Vaccine

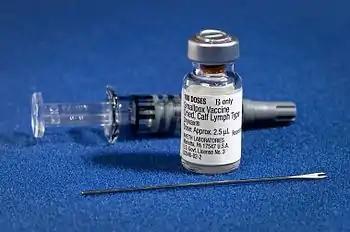
Smallpox vaccine and equipment for administering it

A vaccine is a biological preparation that provides active acquired immunity to a particular infectious or malignant disease. The safety and effectiveness of vaccines has been widely studied and verified. A vaccine typically contains an agent that resembles a disease-causing microorganism and is often made from weakened or killed forms of the microbe, its toxins, or one of its surface proteins. The agent stimulates the immune system to recognize the agent as a threat, destroy it, and recognize further and destroy any of the microorganisms associated with that agent that it may encounter in the future.